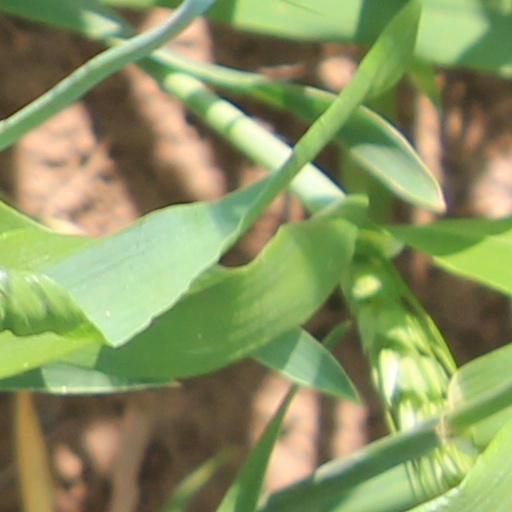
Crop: wheat